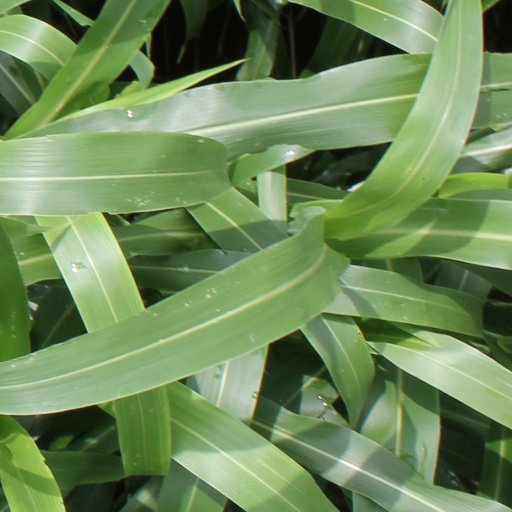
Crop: sorghum